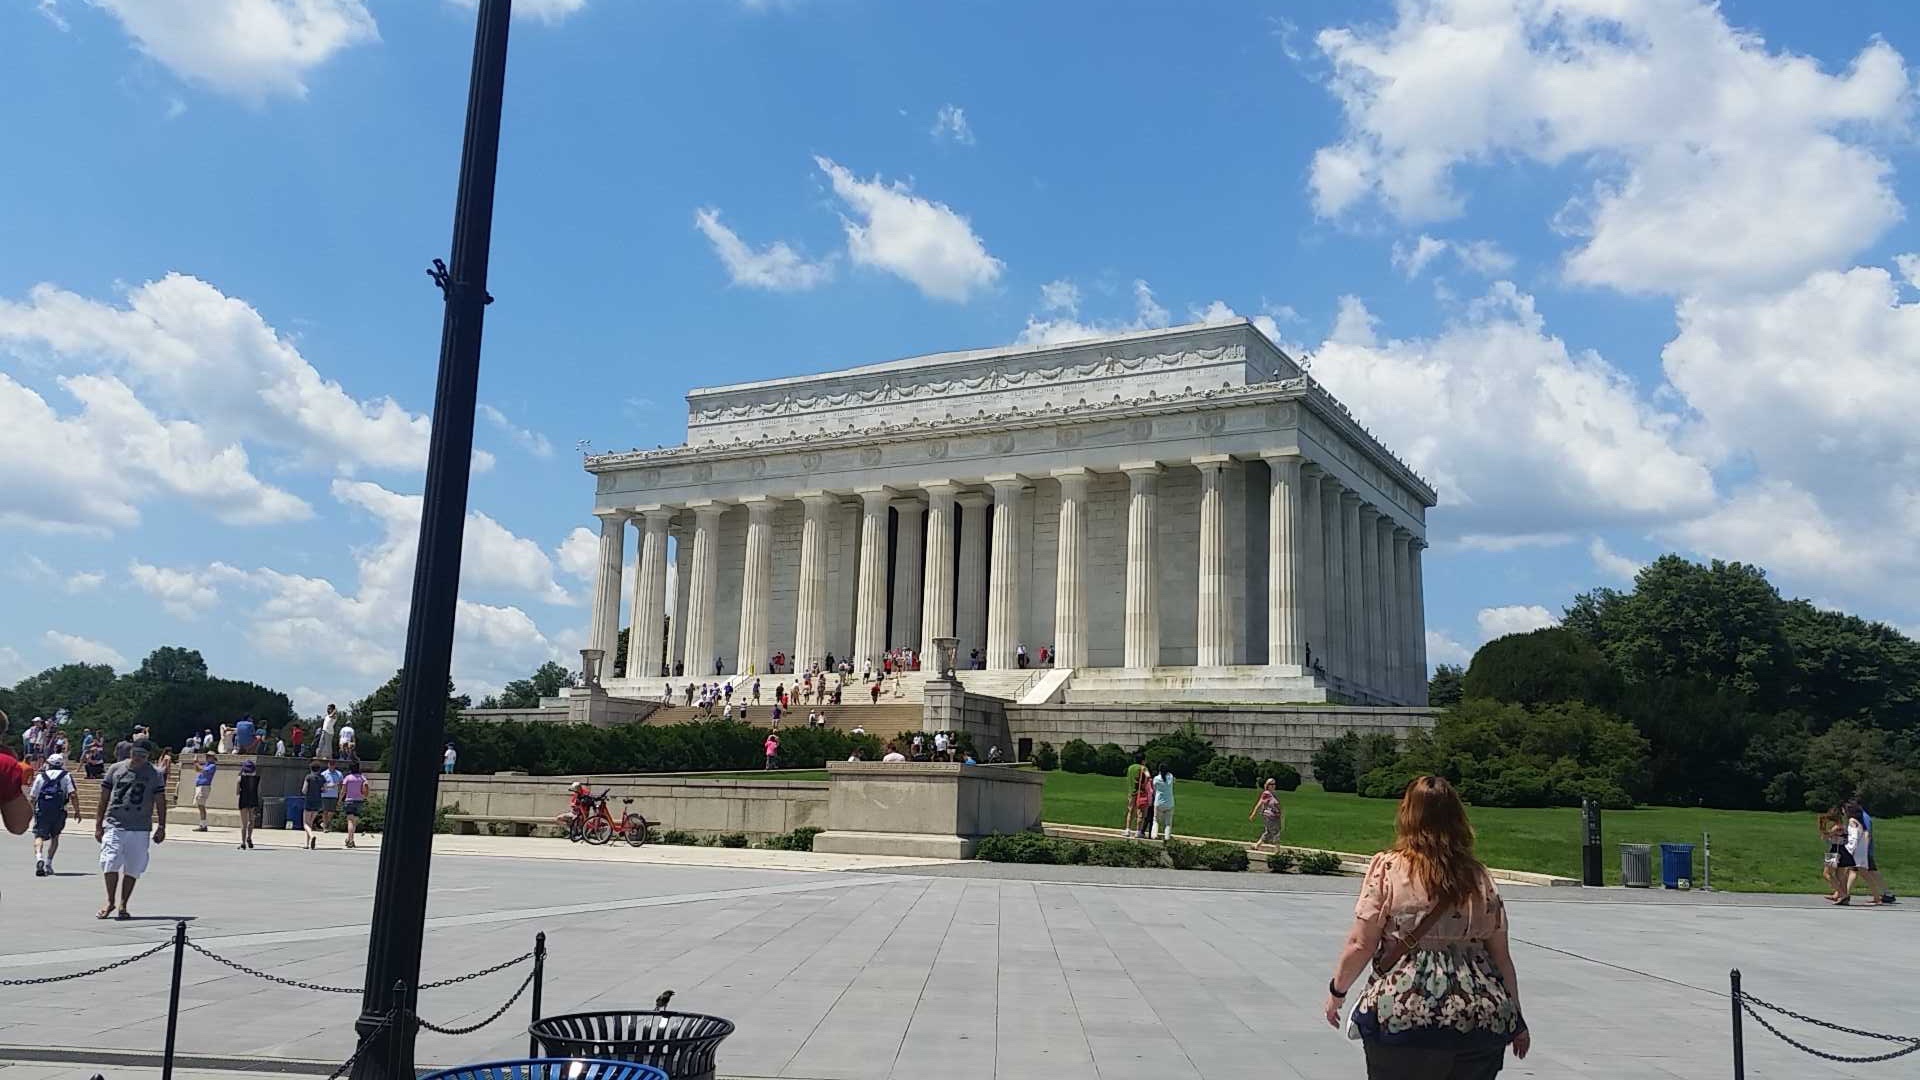
structure, building, monument, plaza, landmark, facade, tourism, memorial, town square, tourist attraction, tours